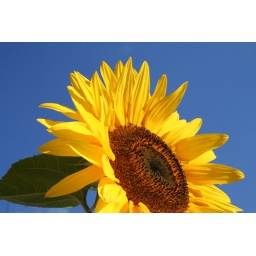
Yes, the sky was this blue one day, last summer. Sunflower grown in our garden